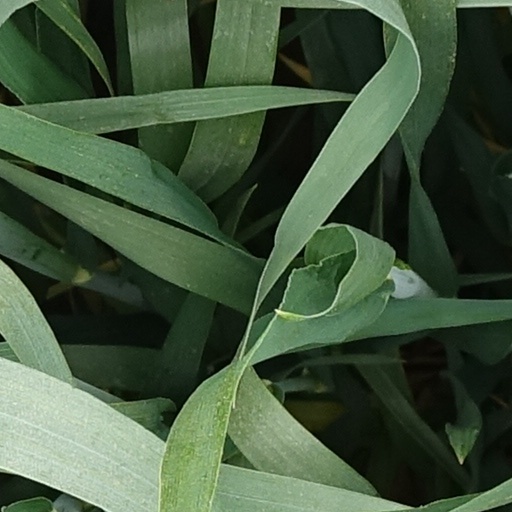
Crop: wheat